Clifton Cathedral

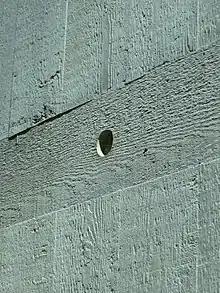
Detail of Concrete, showing marks of timber formwork, Clifton Cathedral

Marble Mosaic Ltd), with roofing in lead. Rainwater is channelled through simple gargoyles into a number of semi-hexagonal pools around the building.